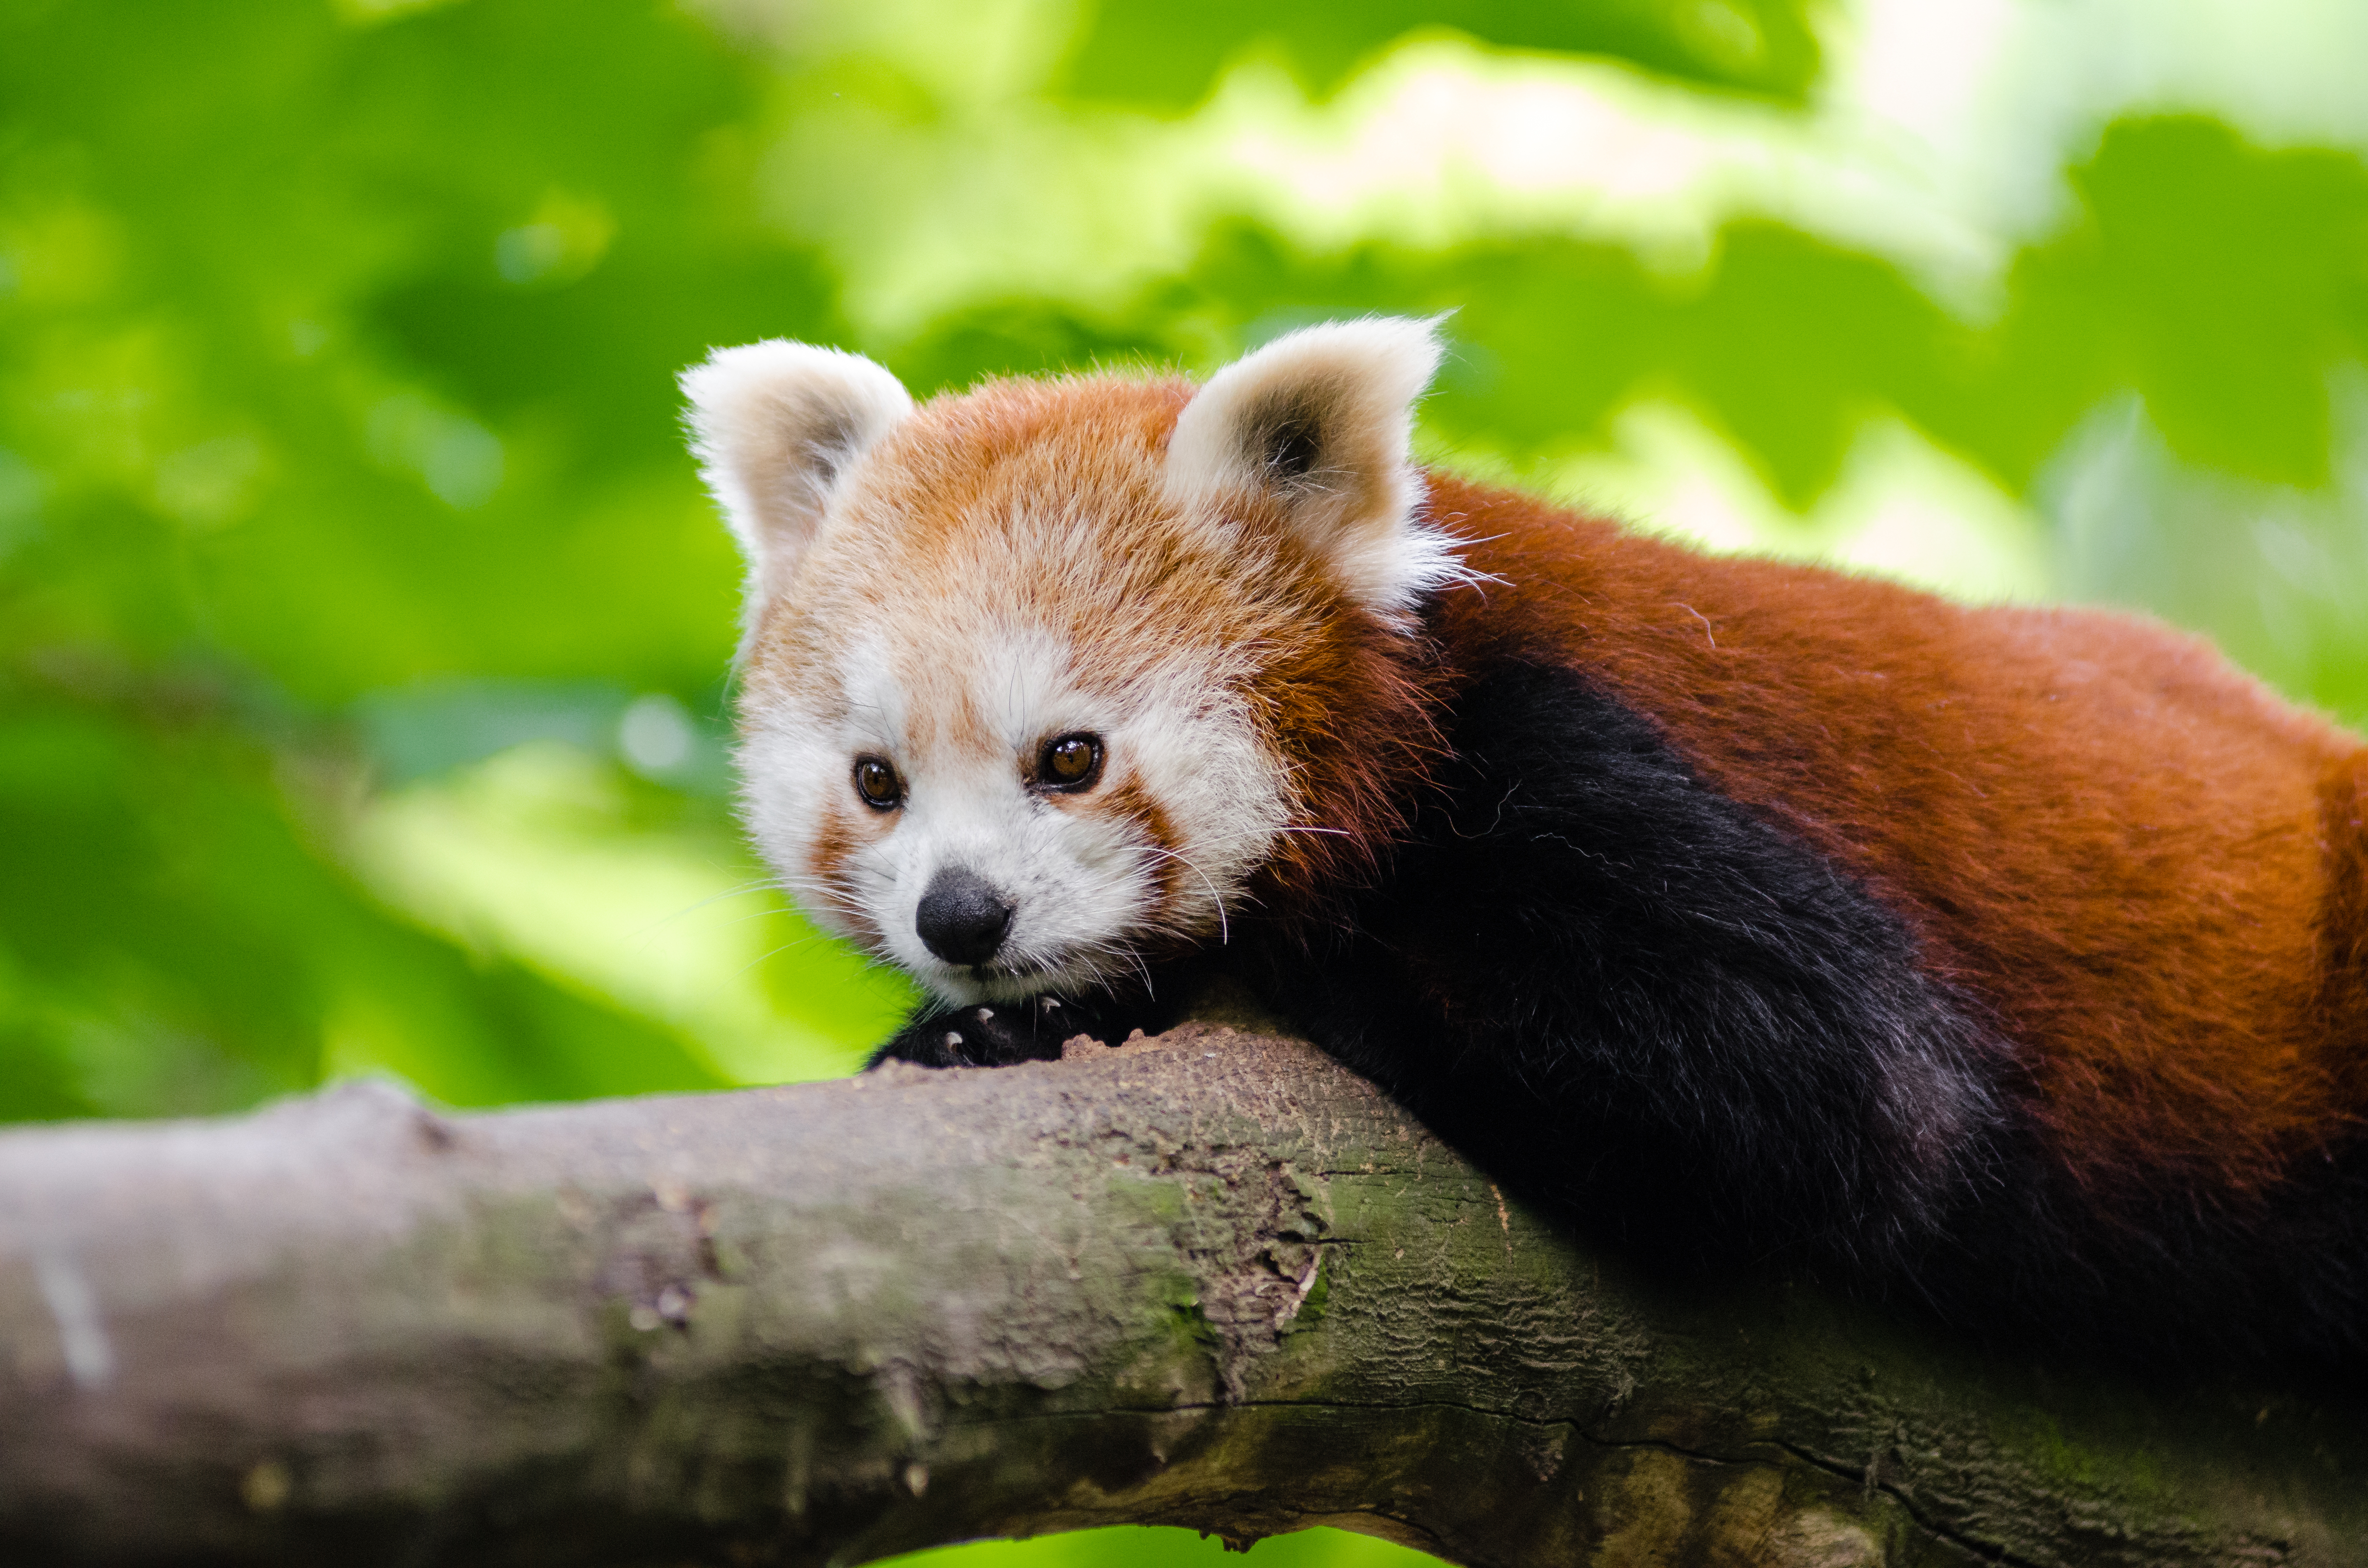
bokeh, animal, wildlife, zoo, red, mammal, fauna, red panda, panda, endangered, vertebrate, germany